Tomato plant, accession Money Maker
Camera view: bottom (45 deg); turntable rotation: 0 degrees
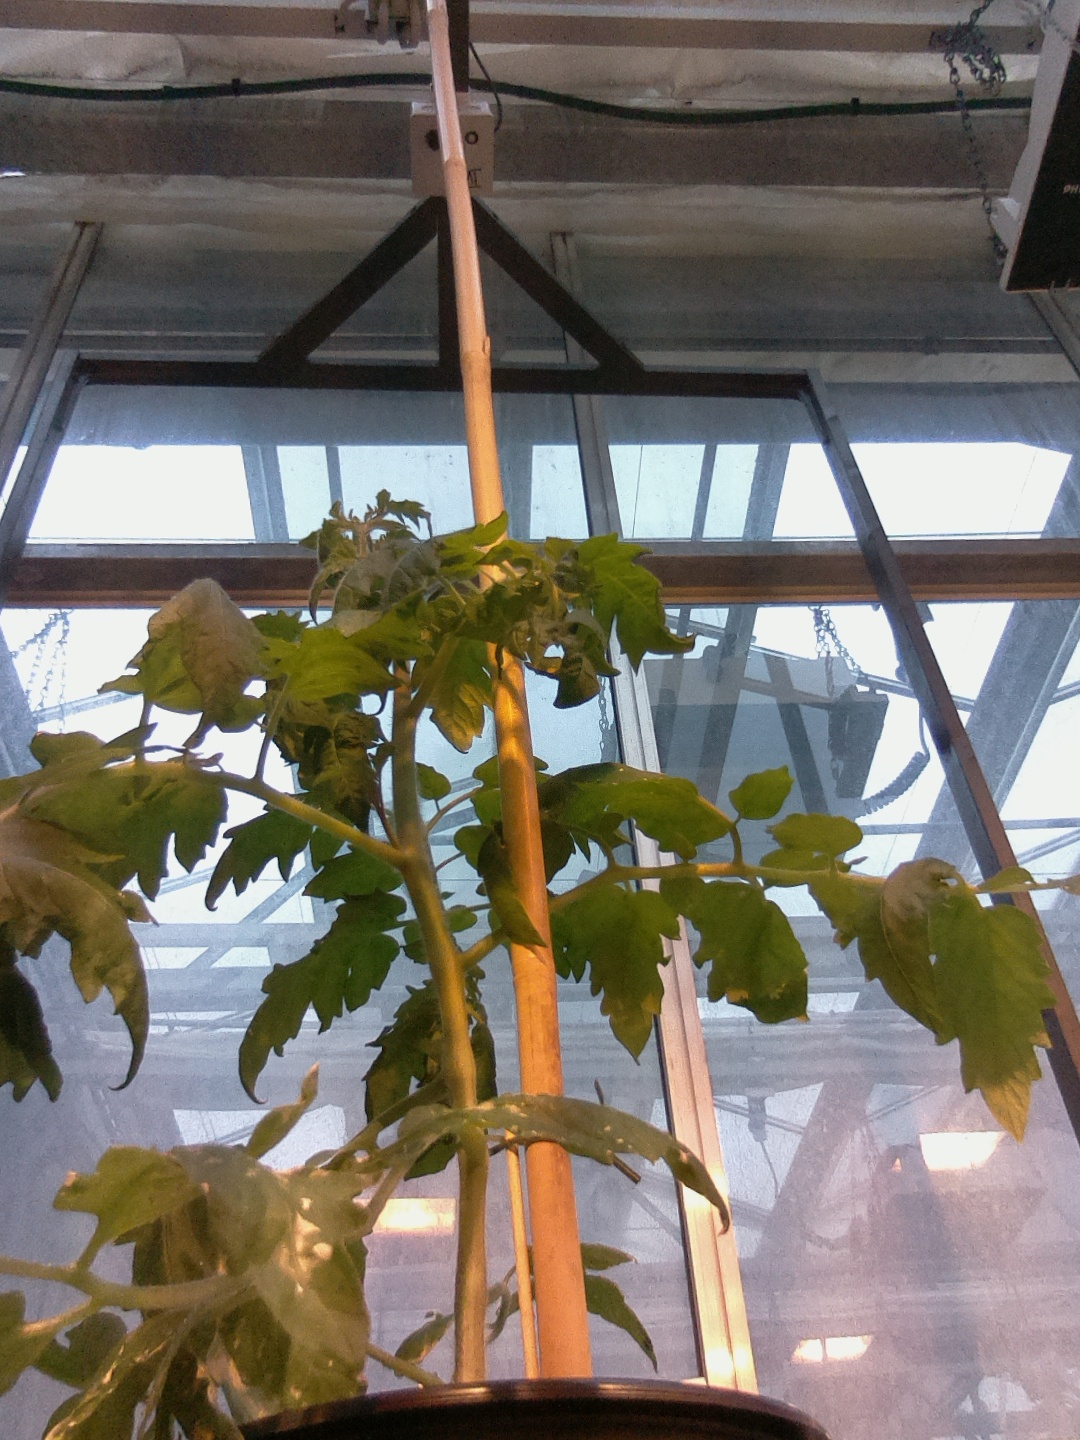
BBCH growth stage 52: 2 inflorescences visible